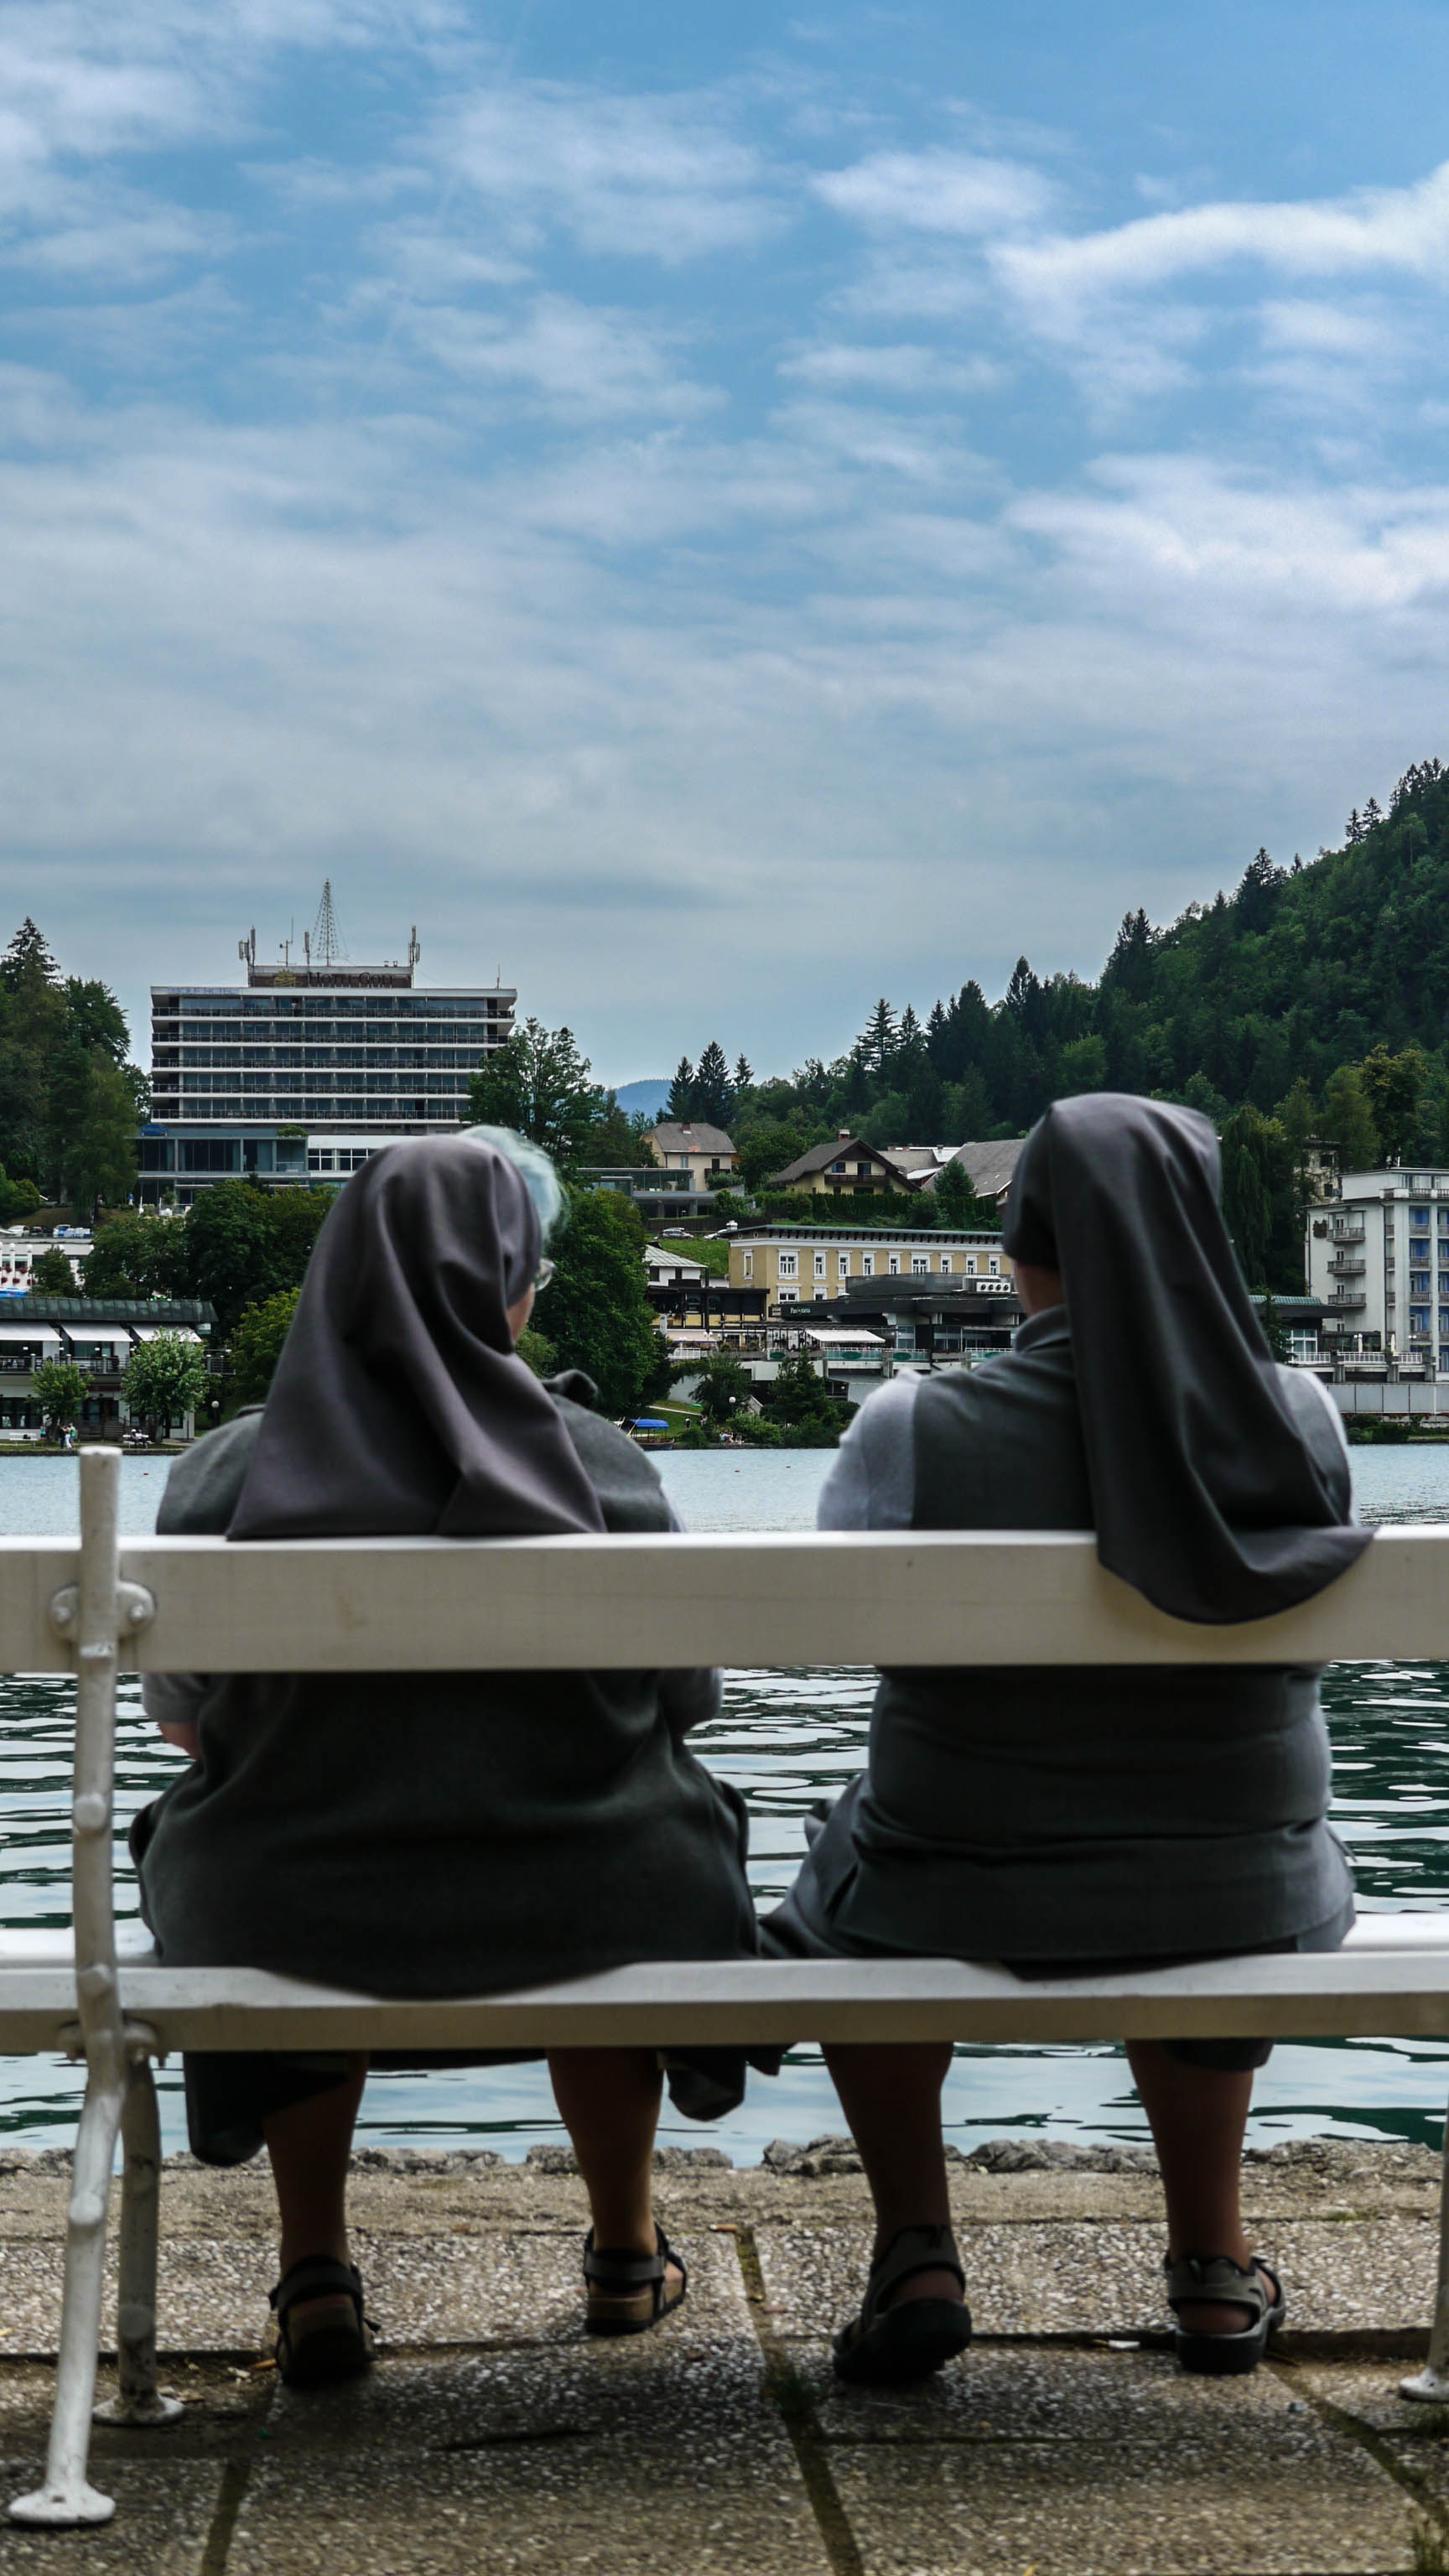
lake, vacation, travel, park, religion, church, religious, slovenia, sisters, christians